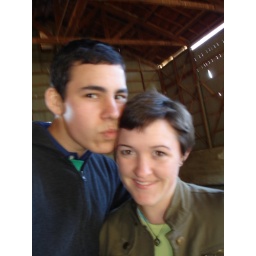
Abandoned cow killing house in Napa